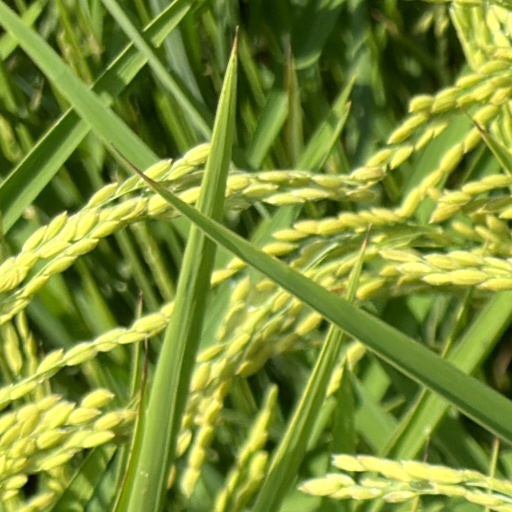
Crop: rice